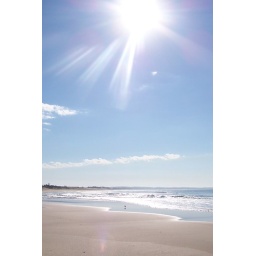
Nice day at the beach not a person in sight. Taken with my Happy Snap &amp;quot;Sony Cyber-shot DSC-S730.